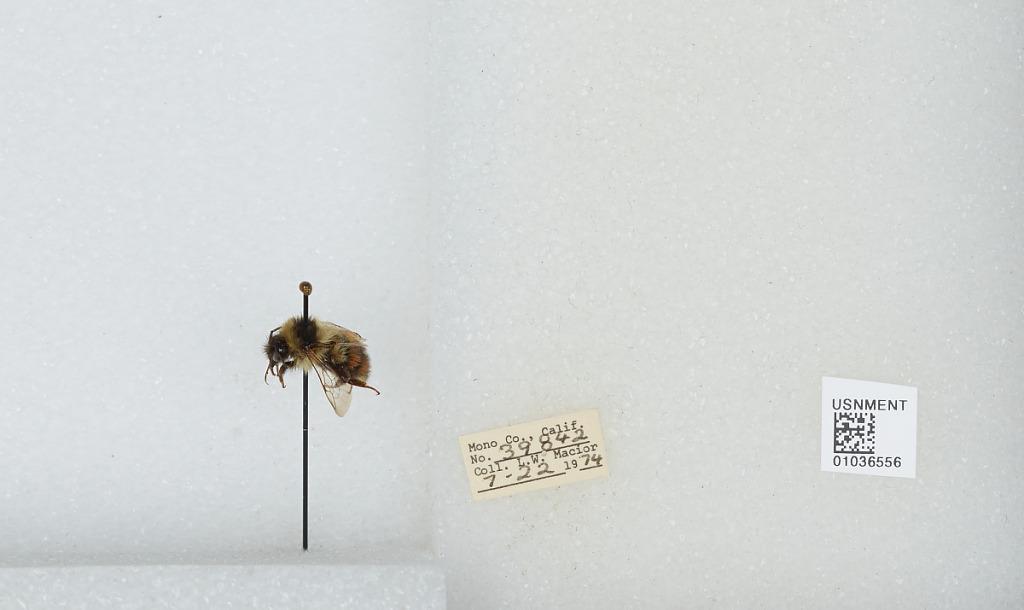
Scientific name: Bombus (Cullumanobombus) rufocinctus Cresson
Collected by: L. Macior
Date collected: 1974-7-22
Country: United States
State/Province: California
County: Mono
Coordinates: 37.92, -118.87